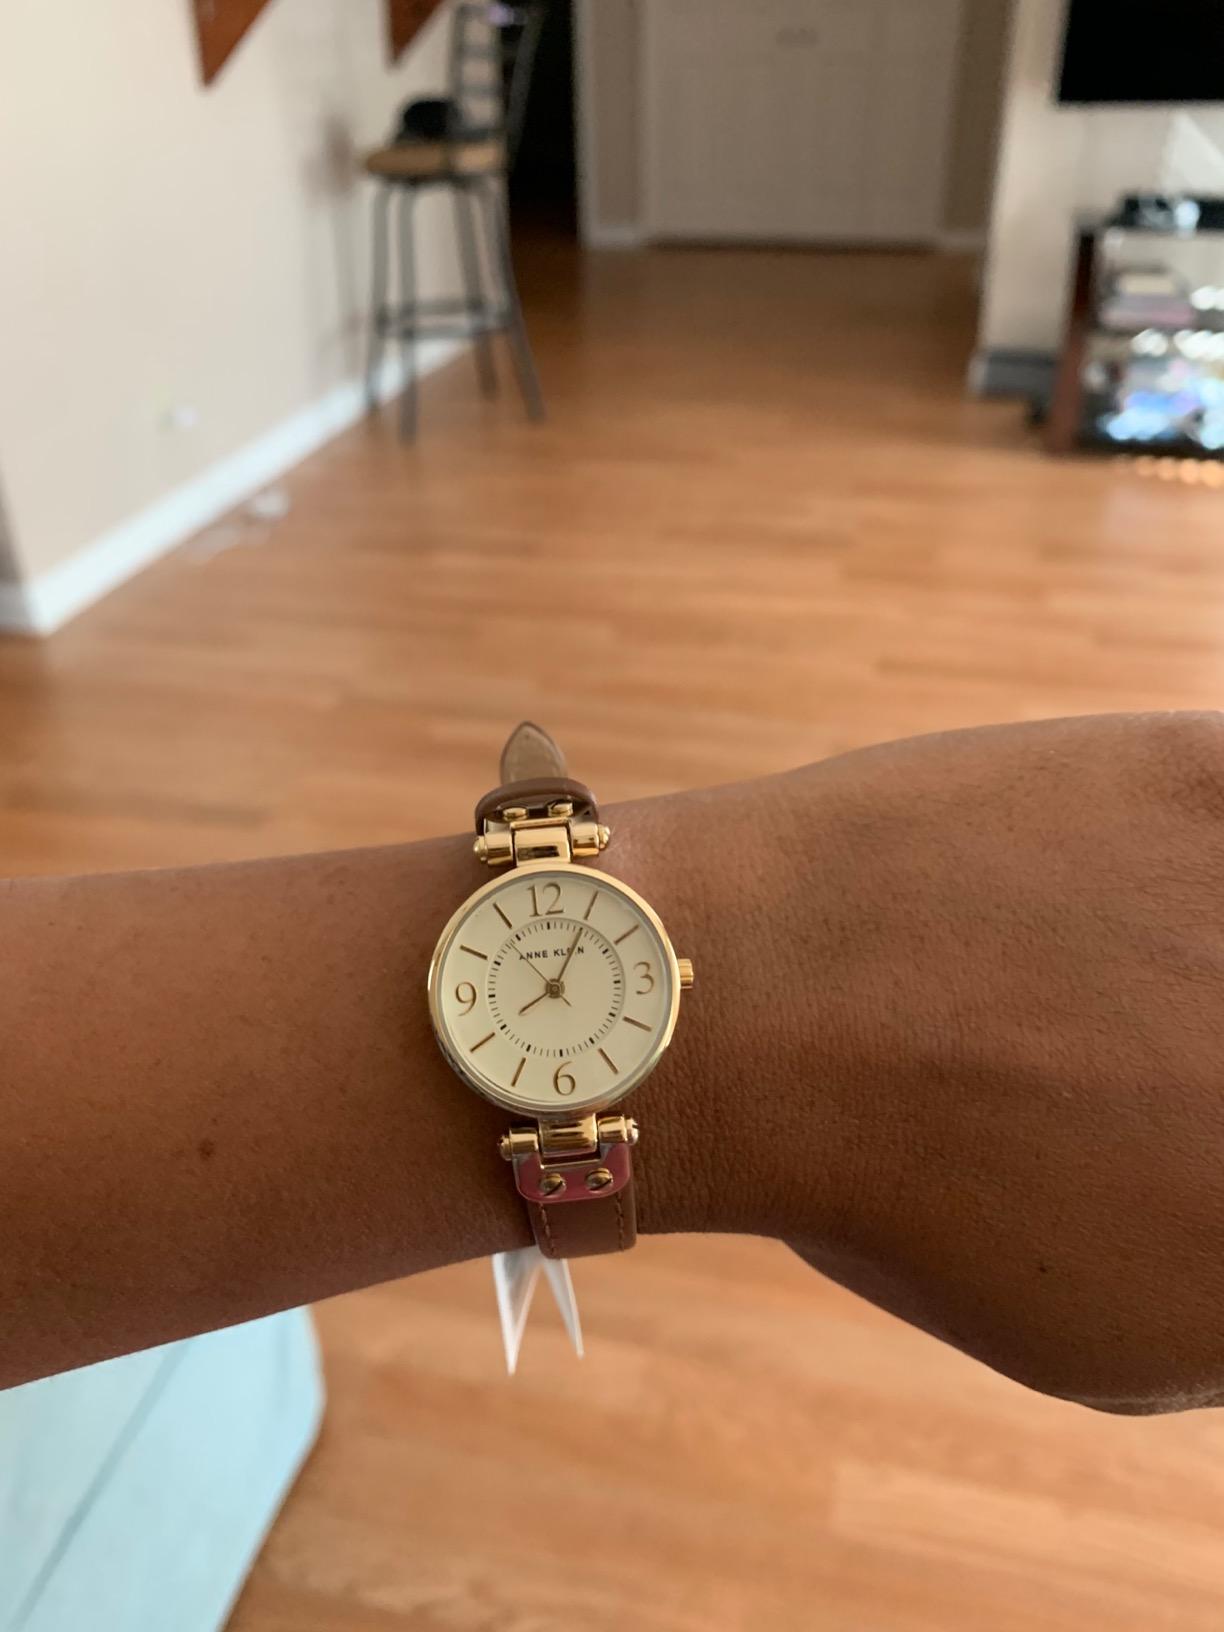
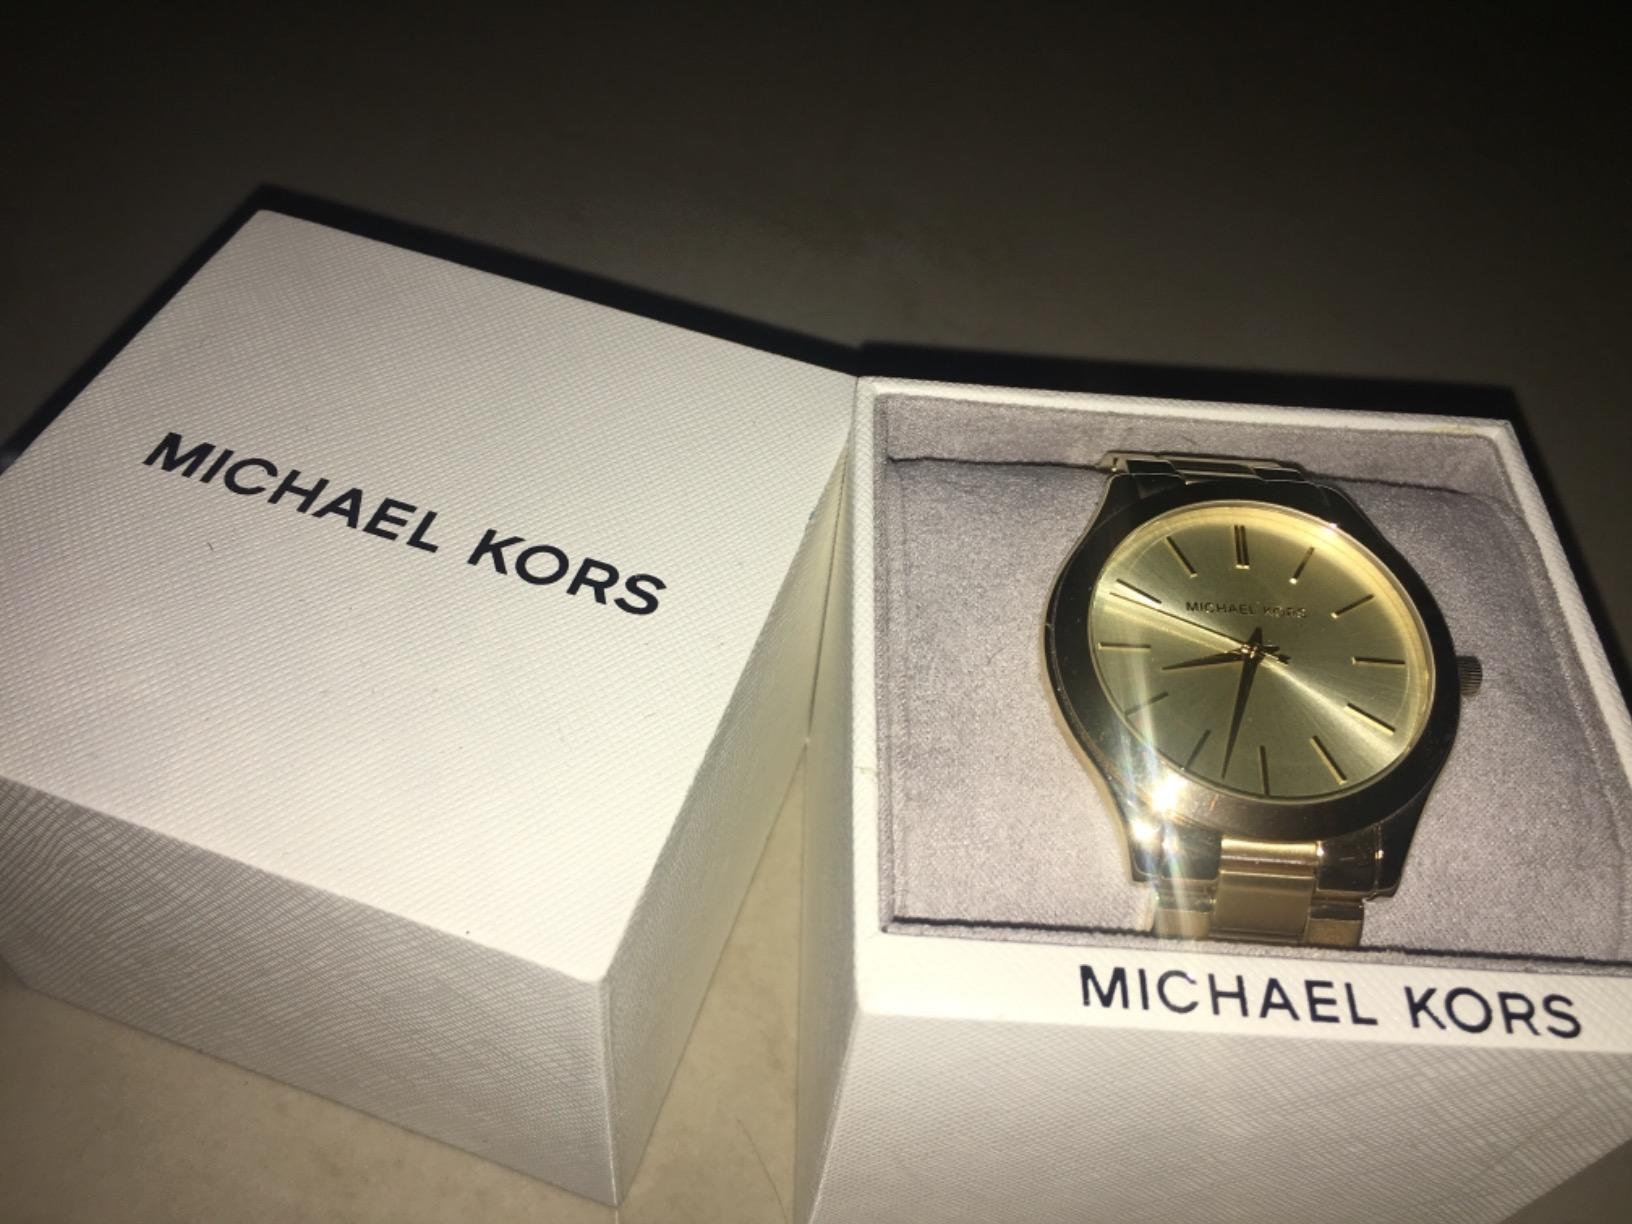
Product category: accessories_watch
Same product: no